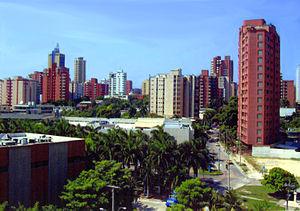
Barranquilla est une ville du nord de la Colombie et la capitale du département d'Atlántico. Elle se situe sur la rive occidentale du río Magdalena, le fleuve le plus important de Colombie, à 7,5 km de son embouchure sur la mer des Caraïbes, ou mer des Antilles, dépendance de l'océan Atlantique.